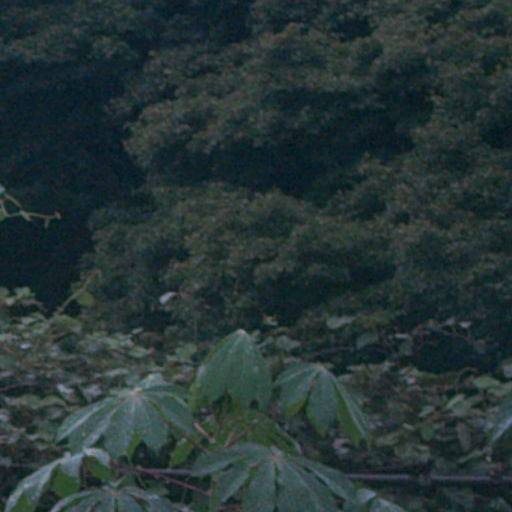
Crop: cassava